Birgitta Lindström

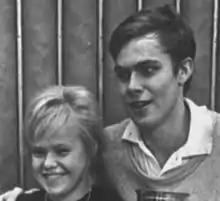
Lindström and Bengt Åberg

Birgitta Lindström (born 14 January 1948) is a Finnish former tennis player. She has also been known by her married name Birgitta Warbach.